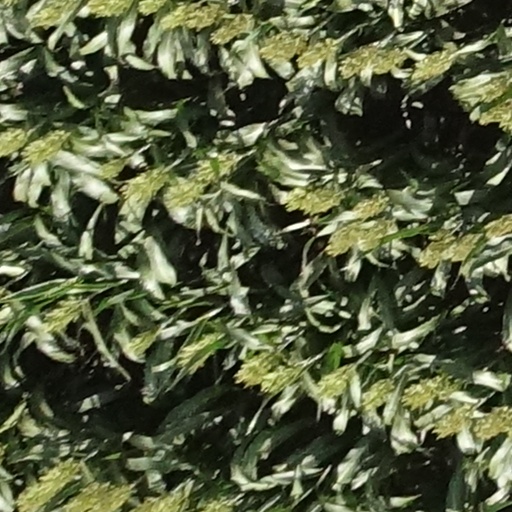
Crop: sorghum